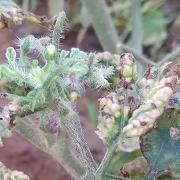
Crop: Tomato
Condition: virosis-d